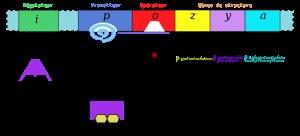
Un opéron est une unité d'ADN fonctionnelle regroupant des gènes qui opèrent sous le signal d'un même promoteur, une section d'ADN qui déclenche leur transcription. Les gènes sont ainsi transcrits en ARN messager ensemble et concourent à la réalisation d'une même fonction physiologique. Donc, soit tous les gènes d'un opéron sont transcrits ensemble, soit aucun n'est transcrit puisqu'ils sont tous sous le contrôle du même promoteur.